Thursday Island Cemetery

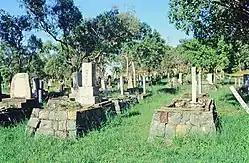
Thursday Island Cemetery, 2001

Thursday Island Cemetery is a heritage-listed cemetery at Summers Street, Thursday Island, Shire of Torres, Queensland, Australia. It was established and includes the Japanese Cemetery and grave of the Hon. John Douglas. It was added to the Queensland Heritage Register on 21 October 1992.